Timeline of the Greater Victoria Water System

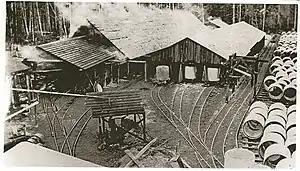
The flowline pipe manufacturing plant at Cooper's Cove near Sooke, 1914

In 1842 Sir James Douglas led an expedition from Fort Vancouver on the Columbia River to find a suitable location for a Hudson's Bay trading post on southern Vancouver Island. He examined three harbours: Sy-yousung (now Sooke), Is-whoy-malth (now Esquimalt), and Camosack (now Victoria). Of these he picked Camosack as "the most advantageous." He rejected the first two for various reasons, which for Esquimalt included the scarcity of fresh water. "There are several good Runs in Winter," he wrote, "but we found them all dried up, and we could not manage to fill a single Beaker in the Harbour." But for all its other advantages, Camosack, which became Fort Victoria, had the same problem. Lieutenants Warre and Vavason of the Royal Engineers noted on their inspection of the place in 1845: "This fort has lately been established; it is badly situated with regard to water and position, which latter has been chosen for its agricultural advantages only."